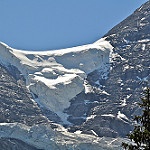
Scene: Outdoor